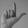
ASL letter: L